History of vegetarianism

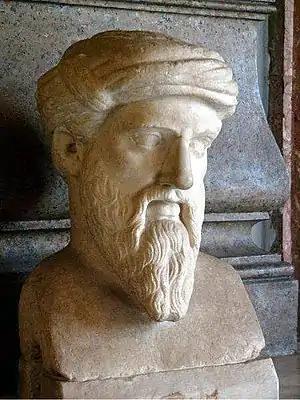
The Greek philosopher and religious teacher Pythagoras (570–495 BCE) is said to have advocated vegetarianism, but it is more likely that he only prohibited his followers from consuming certain kinds of meat. Later Pythagoreans did practice various forms of vegetarianism.

In Ancient Greece during Classical antiquity, the vegetarian diet was called "abstinence from beings with a soul". As a principle or deliberate way of life it was always limited to a rather small number of practitioners belonging to specific philosophical schools or certain religious groups. The earliest European/Asian Minor references to a vegetarian diet occur in Homer ("Odyssey" 9, 82–104) and Herodotus (4, 177), who mention the Lotophagi (Lotus-eaters), an indigenous people on the North African coast, who according to Herodotus lived on nothing but the fruits of a plant called lotus. Diodorus Siculus (3, 23–24) transmits tales of vegetarian peoples or tribes in Ethiopia, and further stories of this kind are narrated and discussed in ancient sources.